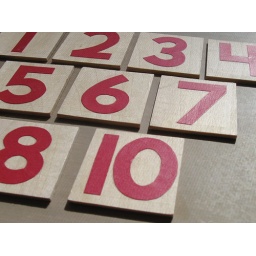
balsa wood + red paper + mod podge(yes, i realize i forgot the #9 in the pic)